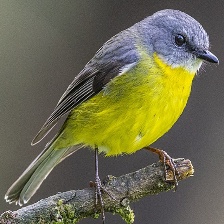
Species: EASTERN YELLOW ROBIN
Scientific name: EOPSALTRIA AUSTRALIS
ImageNet parent category: robin